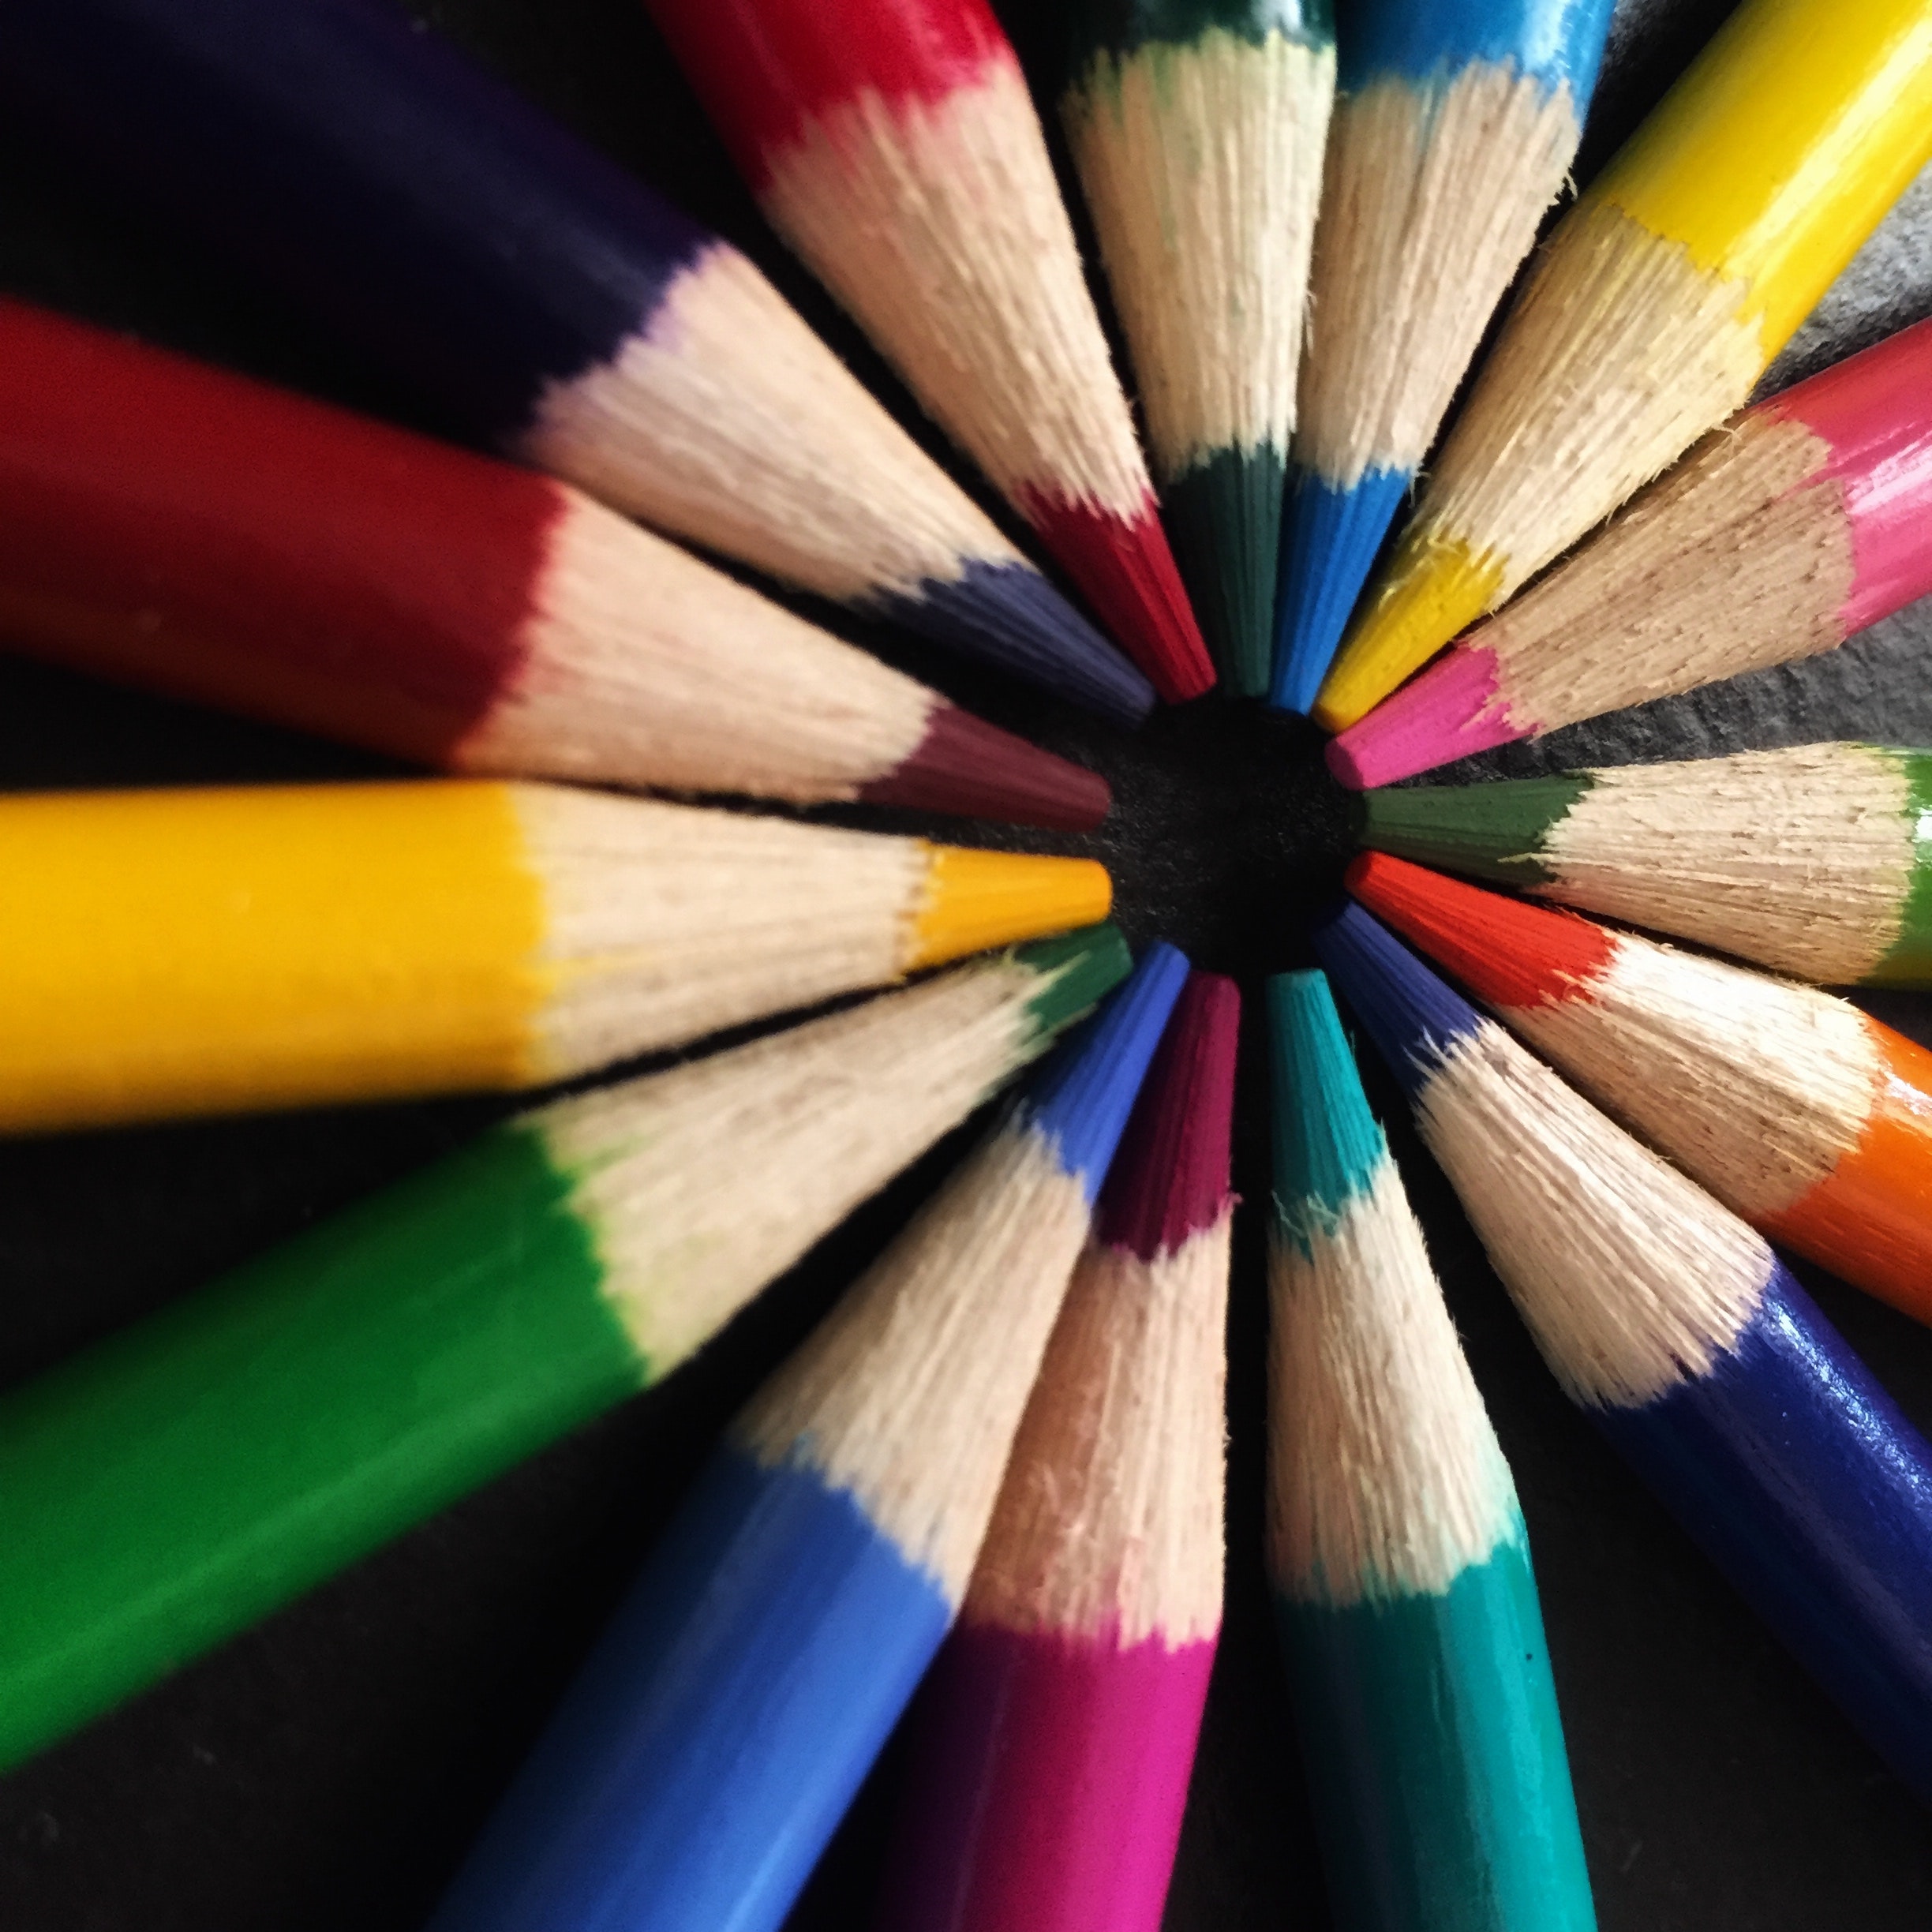
Colorfulness, pencil, office supplies, close up, crayon, circle, writing implement, visual arts